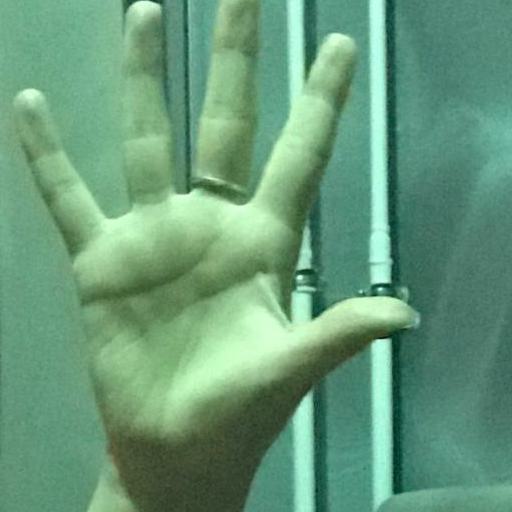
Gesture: palm